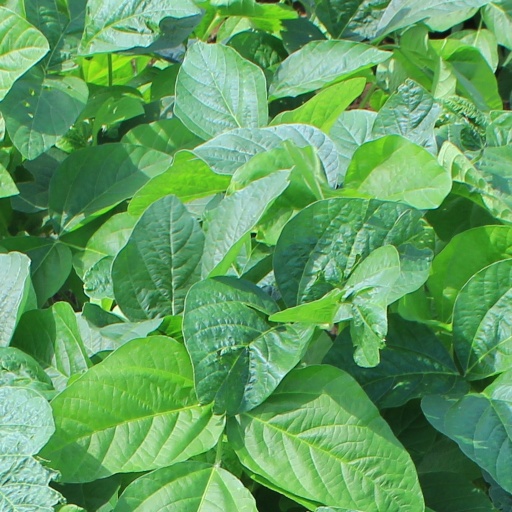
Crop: soybean